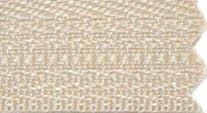
20" Vislon Zipper ~ YKK #5 Molded Plastic ~ Separating - 573 Beige (1 Zipper/ Pack)
Category: Arts, Crafts & Sewing
20" Vislon Zipper ~ YKK #5 Molded Plastic ~ Separating - 573 Beige (1 Zipper/ Pack) Made from the finest quality plastic to ensure extra strength & reliability. Very popular for active wear and outerwear. Great for ski jackets. Color may vary on your monitor.
Features: 20" Vislon Zipper ~ YKK #5 Molded Plastic ~ Separating - 573 Beige (1 Zipper/ Pack) | Made from the finest quality plastic to ensure extra strength & reliability. | Very popular for active wear and outerwear. Great for ski jackets.